Iseshi Station

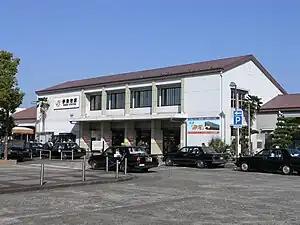
Iseshi Station, JR side

is a union passenger railway station located in the city of Ise, Mie Prefecture, Japan, operated by JR Central and the private railway operator Kintetsu Railway.